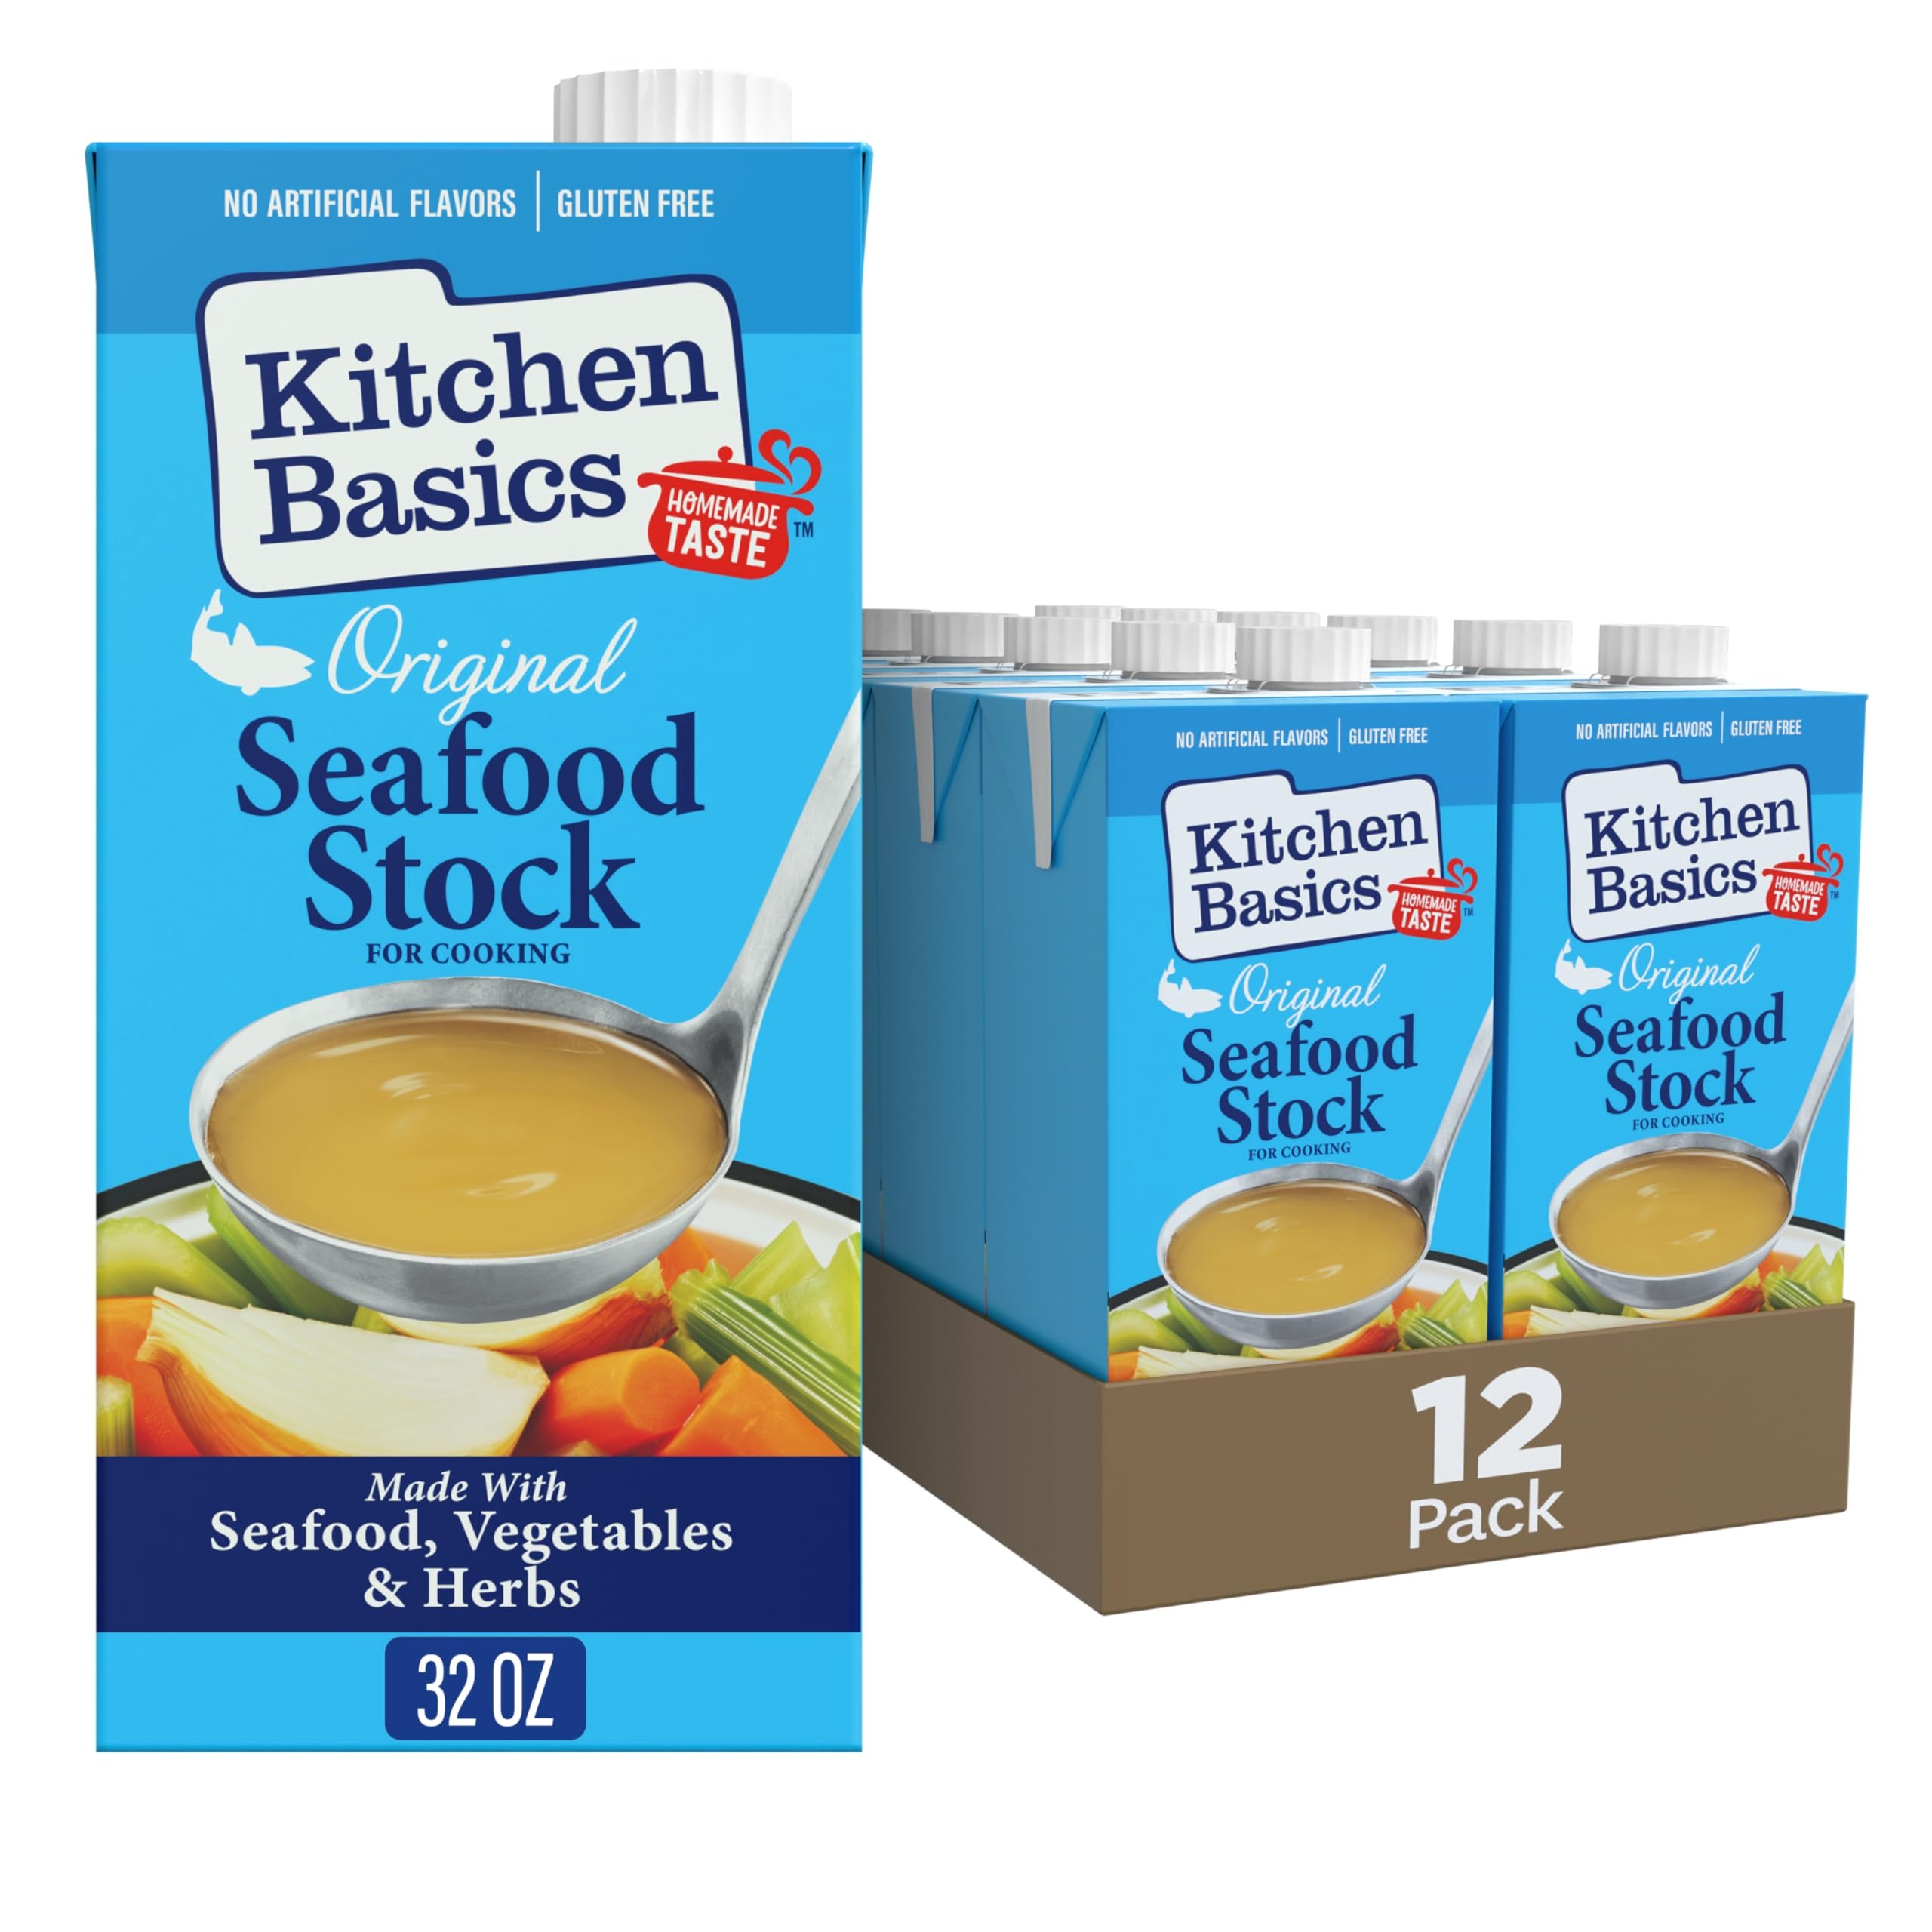
Item Name: Kitchen Basics Original Seafood Stock, 32 oz (Pack of 12) | No Artificial Flavors and Gluten Free |
Bullet Point 1: Twelve 32 oz carton of Kitchen Basics Original Seafood Stock
Bullet Point 2: Crafted by simmering fish to add rich and complex, full-bodied flavor to all your homemade meals
Bullet Point 3: Classic, full-bodied flavors of fish, vegetables and herbs
Bullet Point 4: Gluten-free seafood stock with no artificial flavors
Bullet Point 5: Ideal bases for a wide variety of broth based recipes, like sauces, soups and gumbos
Value: 384.0
Unit: Fl Oz

Price: 32.285